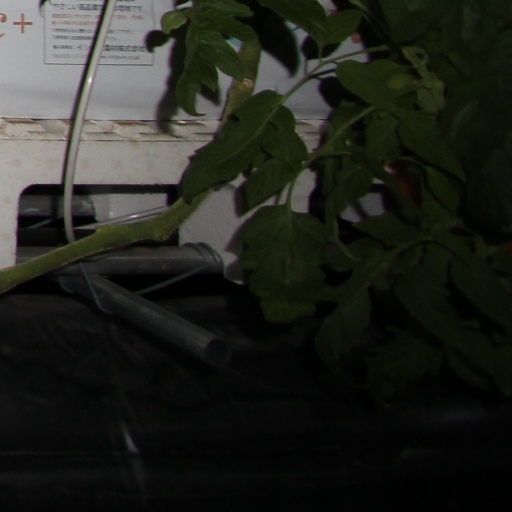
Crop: tomato